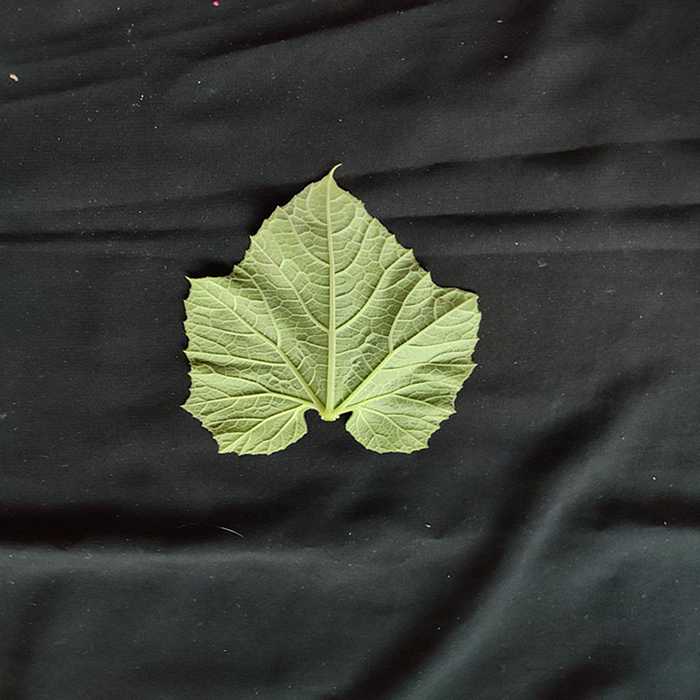
Plant: Bottle gourd
Label: Fresh leaf